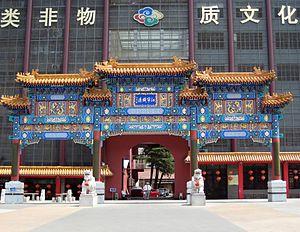
Le brocart Yunjin de Nanjing dans le Sud de la Chine est tissé de façon traditionnelle depuis plus de 1500 ans.